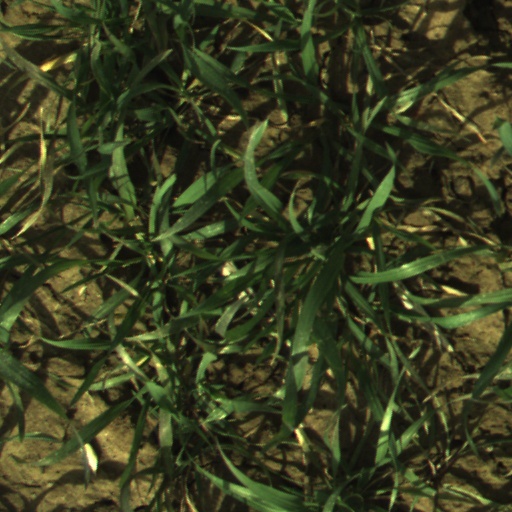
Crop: wheat